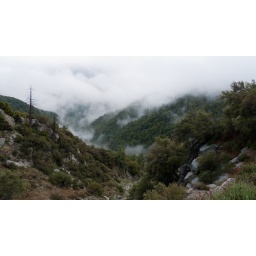
I popped out of the clouds finally, briefly, on the toll road beneath the antennas, and got these wonderfully wispy views.